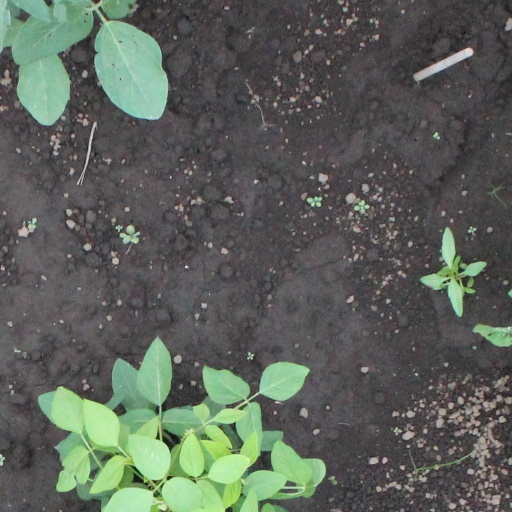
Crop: soybean